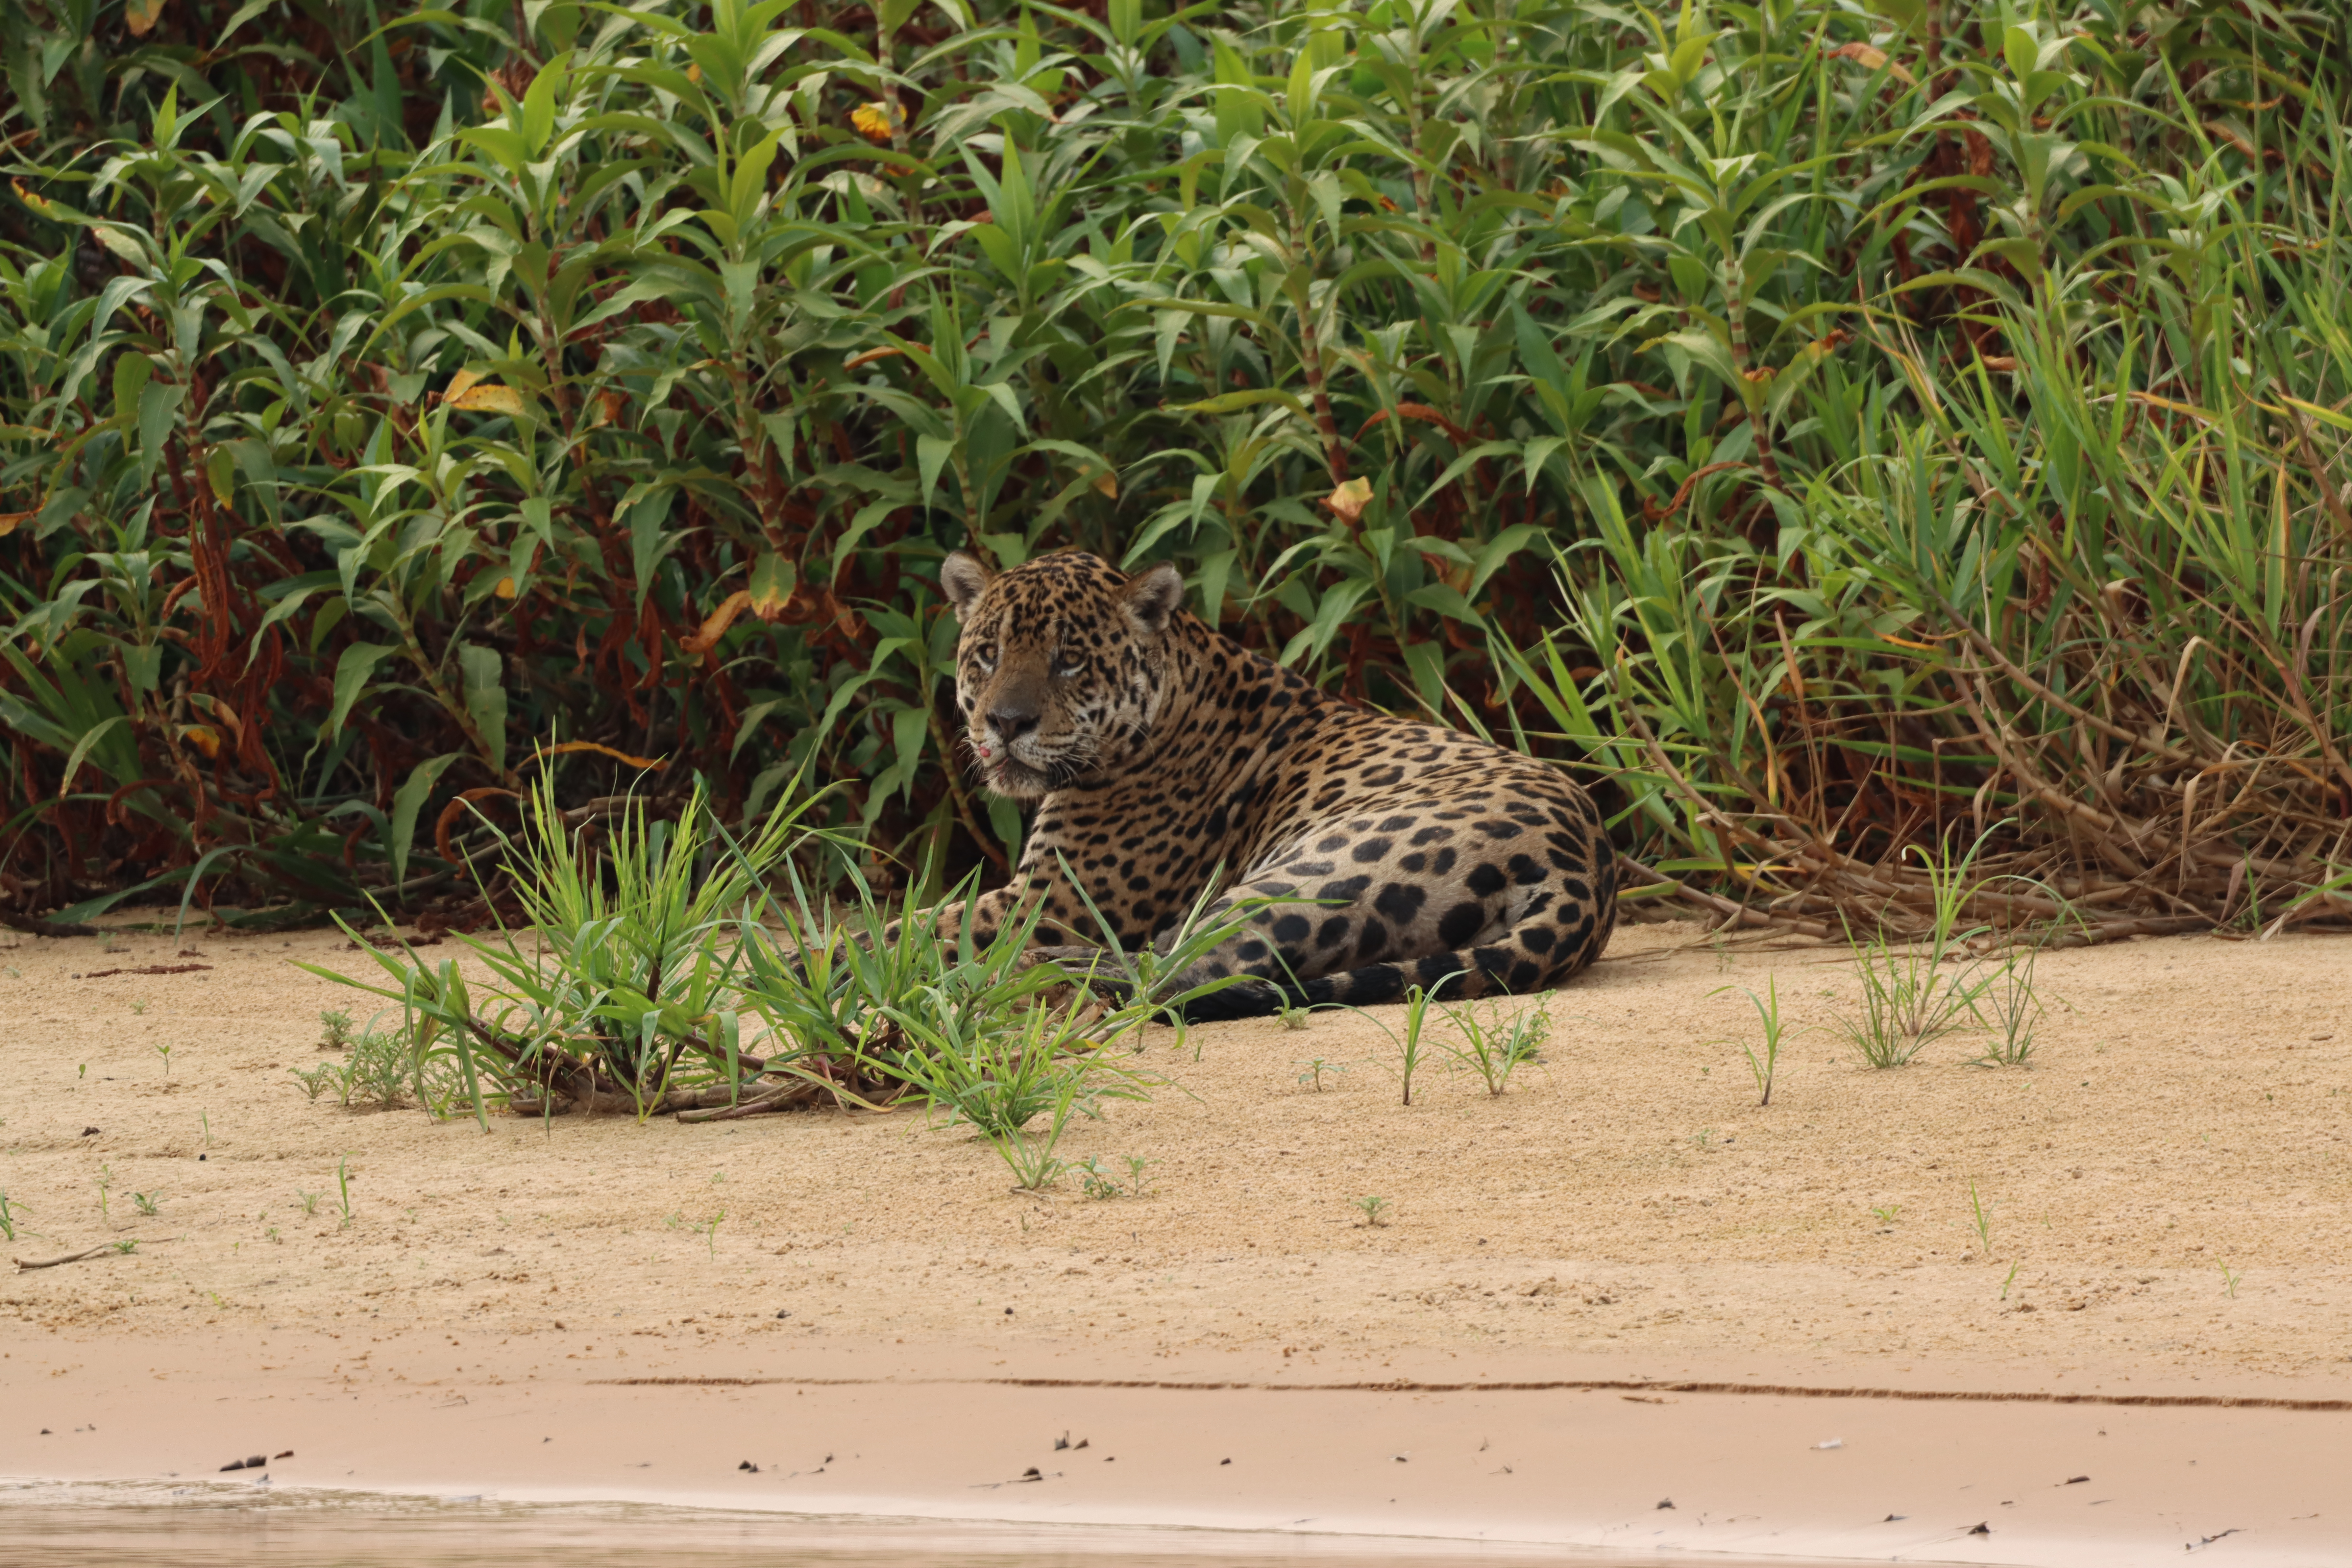
Jaguar: Tomas